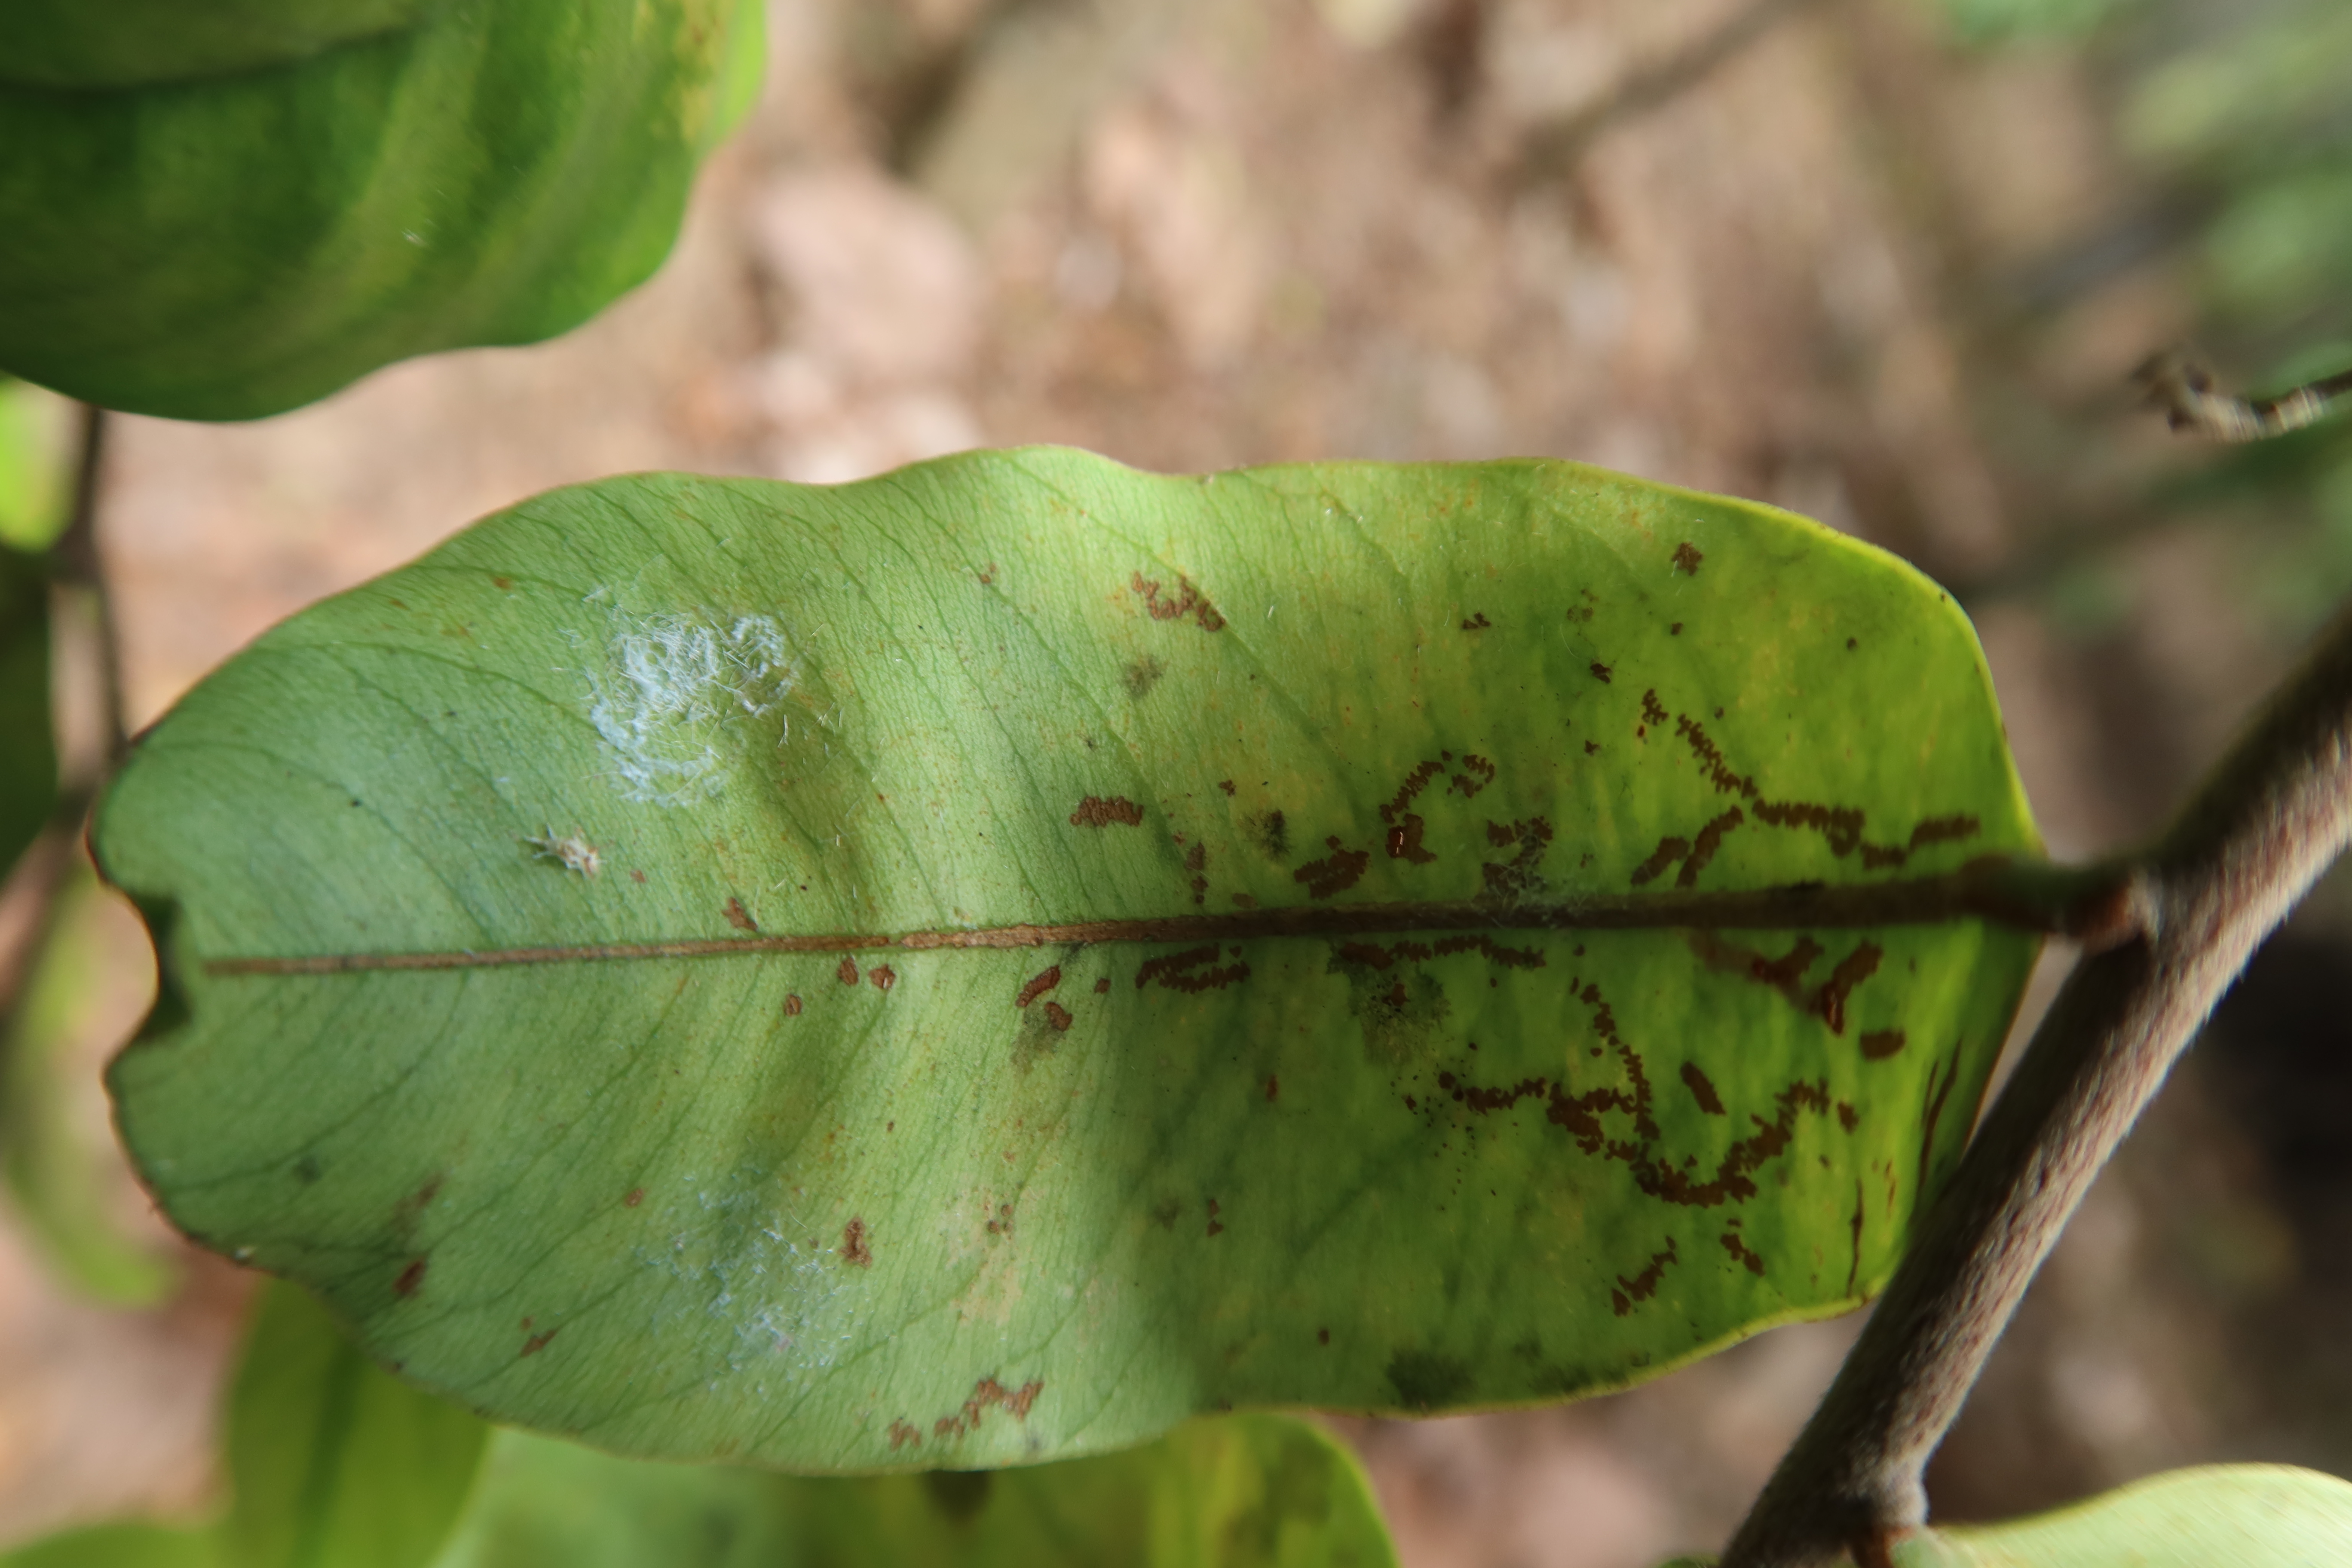
Label: Brown spots